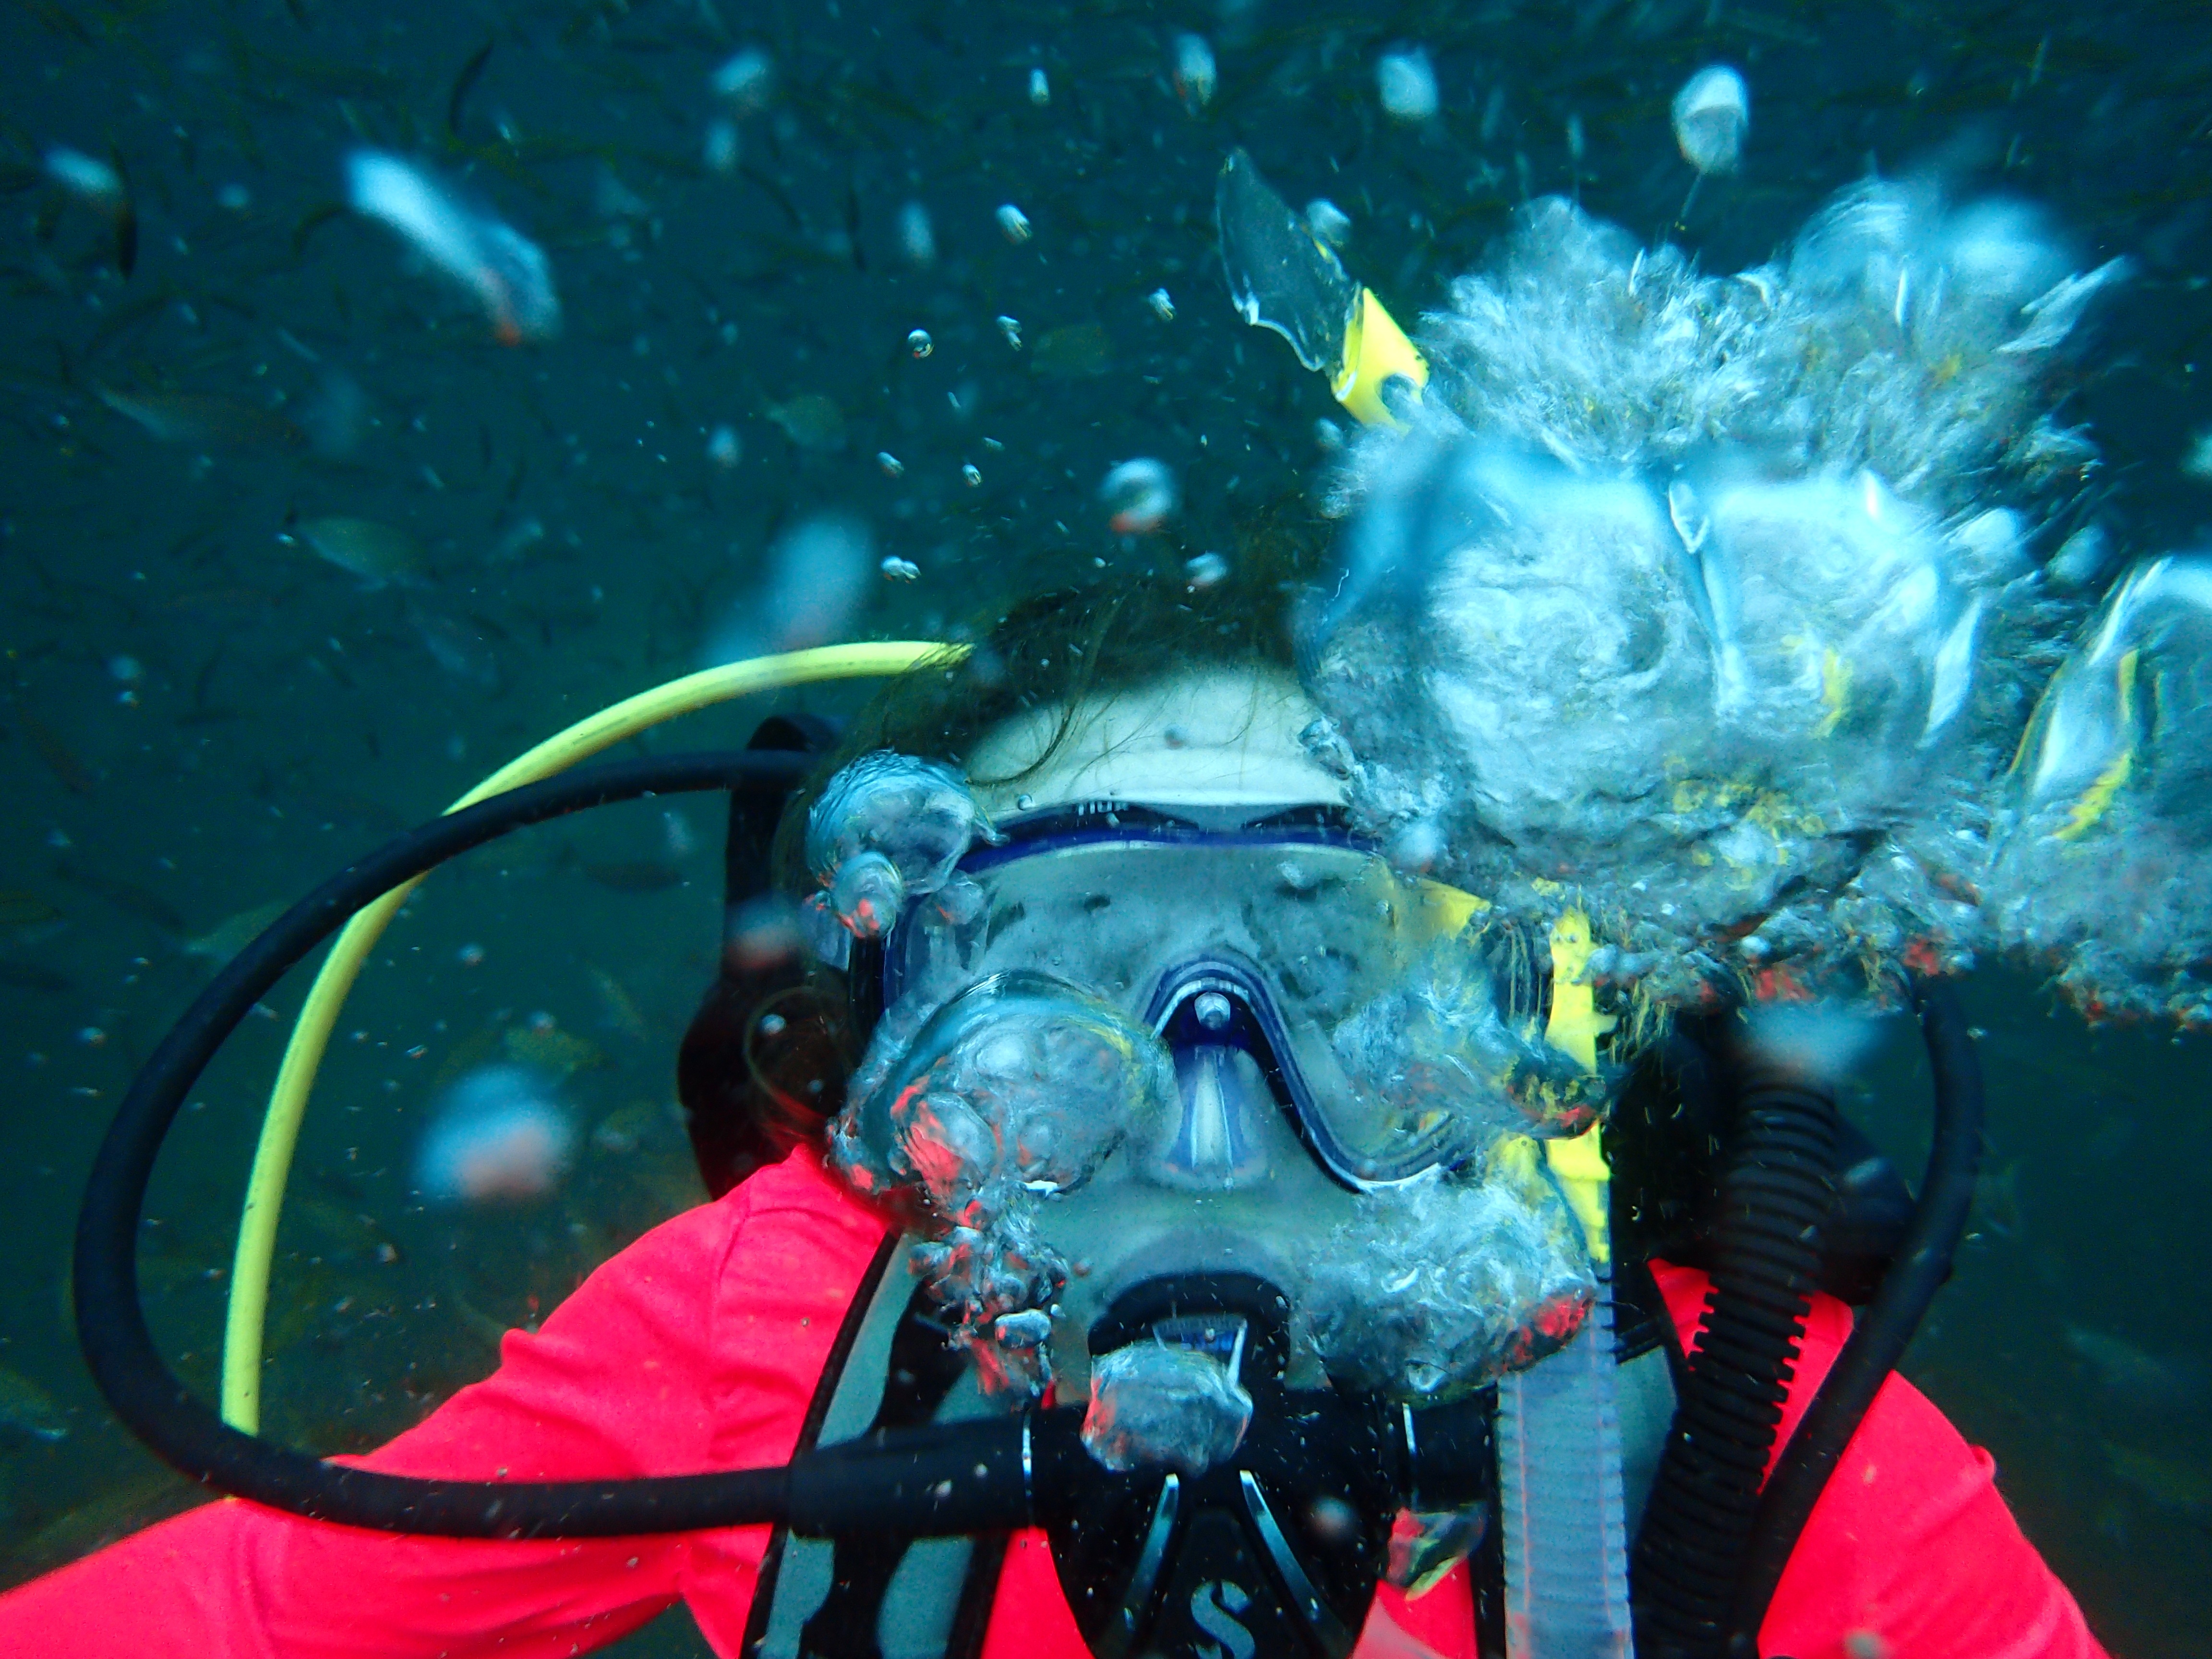
recreation, diving, underwater, biology, sports, water sport, scuba diving, outdoor recreation, marine biology, underwater diving